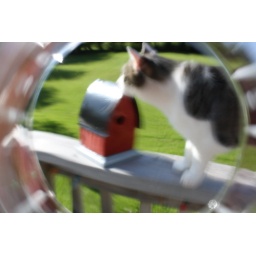
Cali looking for birds in the bird house